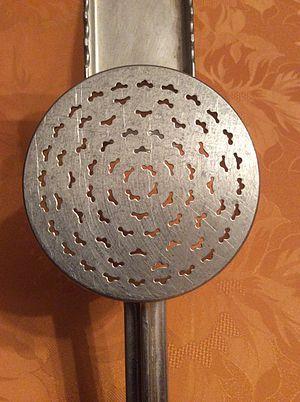
Les spätzle sont une préparation culinaire de pâtes de la région rassemblant l'Allemagne du Sud, la Suisse, l'Italie alpine, l'Autriche de l'ouest et l'Alsace-Moselle. Spätzle est un mot souabe, diminutif de Spatzen. On doit ce nom au fait que, lorsque les spätzle sont cuits et mis dans une assiette, cela ressemble à un nid de moineau. En région Franche-Comté on les connaît aussi sous le nom familier de « guilles d'âne ».